Thomas Charles Edwards

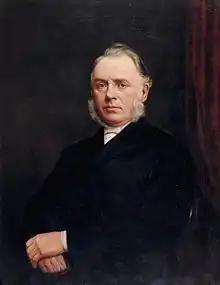
Portrait c. 1890

Thomas Charles Edwards (22 September 183722 March 1900) was a Welsh minister, writer and academic who was the first Principal of the University College of Wales, Aberystwyth.